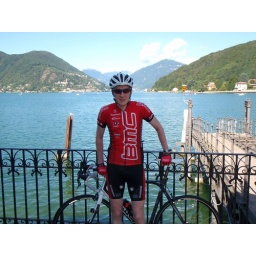
Day 0: Took the bike home to Switzerland. Though this might be in Italy